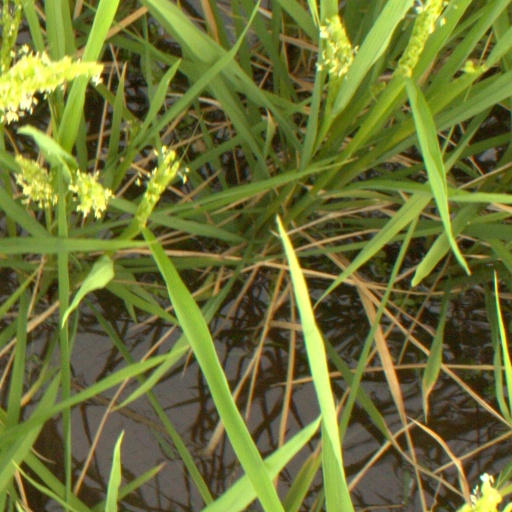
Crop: rice